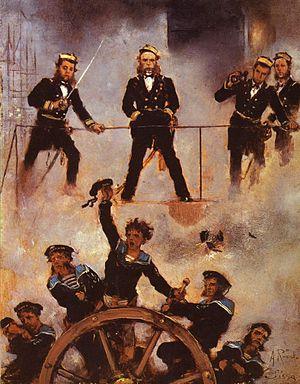
Maximilian Daublebsky Freiherr von Sterneck zu Ehrenstein était un amiral autrichien qui fut commandant en chef de la marine austro-hongroise de 1883 jusqu'à sa mort.
La bataille navale de Lissa met aux prises, le 20 juillet 1866, les Italiens aux Autrichiens, dans l'Adriatique, au large de l'île de Lissa ou Vis aujourd'hui en Croatie. Même si elle n'a pas eu beaucoup d'effet sur l'issue du conflit dans lequel elle s'inscrit, elle fait date comme étant la première bataille de l'histoire mettant aux prises deux escadres de cuirassés, et a donc une grande influence sur l'évolution de la pensée navale mondiale.
La guerre austro-prussienne de 1866 opposa l'empire d'Autriche et ses alliés de la Confédération germanique au royaume de Prusse. Prélude à l'unification allemande, elle est parfois appelée la « guerre allemande » en Allemagne ; elle est également connue comme la « guerre fratricide allemande », la « guerre d'Unification », la « guerre germano-allemande » ou la « guerre de Sept Semaines ». Elle est liée à la troisième guerre d'indépendance italienne.